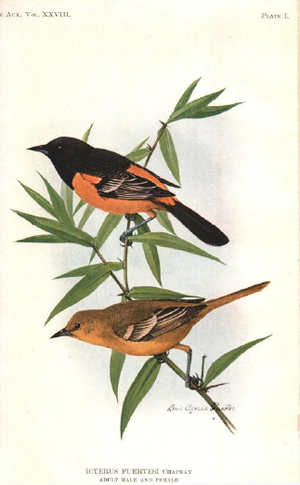
L'Oriole de Fuertes, également appelé oriole ocré, est une espèce de passereaux de la famille des ictéridés.